Steve Slaton

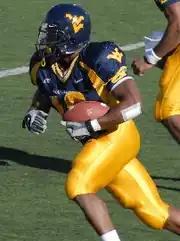
Slaton during the 2006 season

Slaton recorded his second straight 200-yard performance by putting up 203 yards on 33 carries and two touchdowns against instate rival Marshall in the first game of his sophomore season. Playing only the first two series of the Eastern Washington game, Slaton was still able to get 105 yards on only eight carries and scoring two touchdowns. Slaton performed in front of a national audience while gaining 149 yards in the first quarter alone against Maryland, finishing the game with 195 yards on 21 carries and adding another two touchdowns. Slaton helped the highly ranked Mountaineers to their fourth win of the season by gaining 80 yards on 24 carries against East Carolina.